Charles Arundel Moody

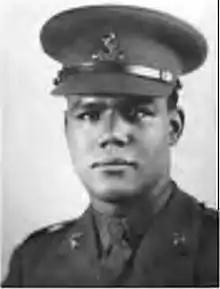
Moody 1943

Charles Arundel Murcott "Joe" Moody, (15 April 1917, London – 11 January 2009, West Palm Beach, Florida) was a Black British soldier who was the first commanding officer (Lt. Col.) of the 3rd Battalion Regiment of the Jamaica Regiment.